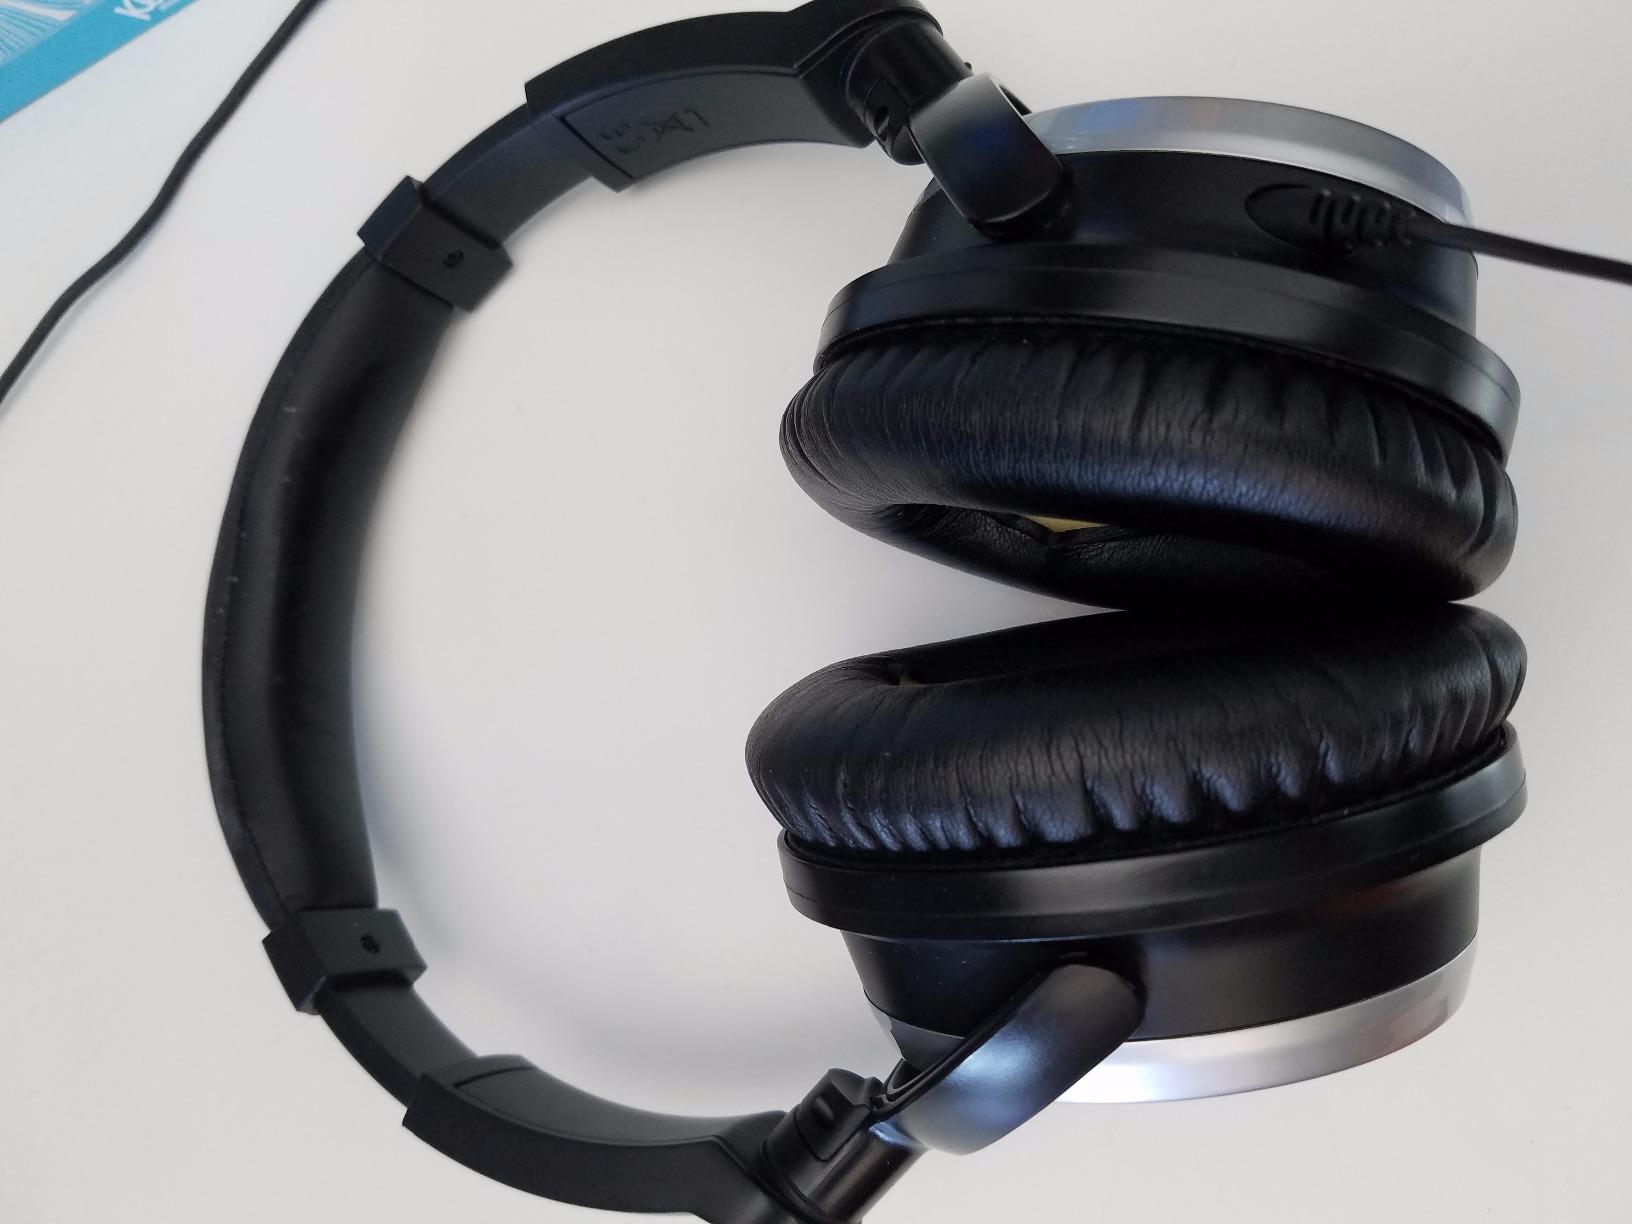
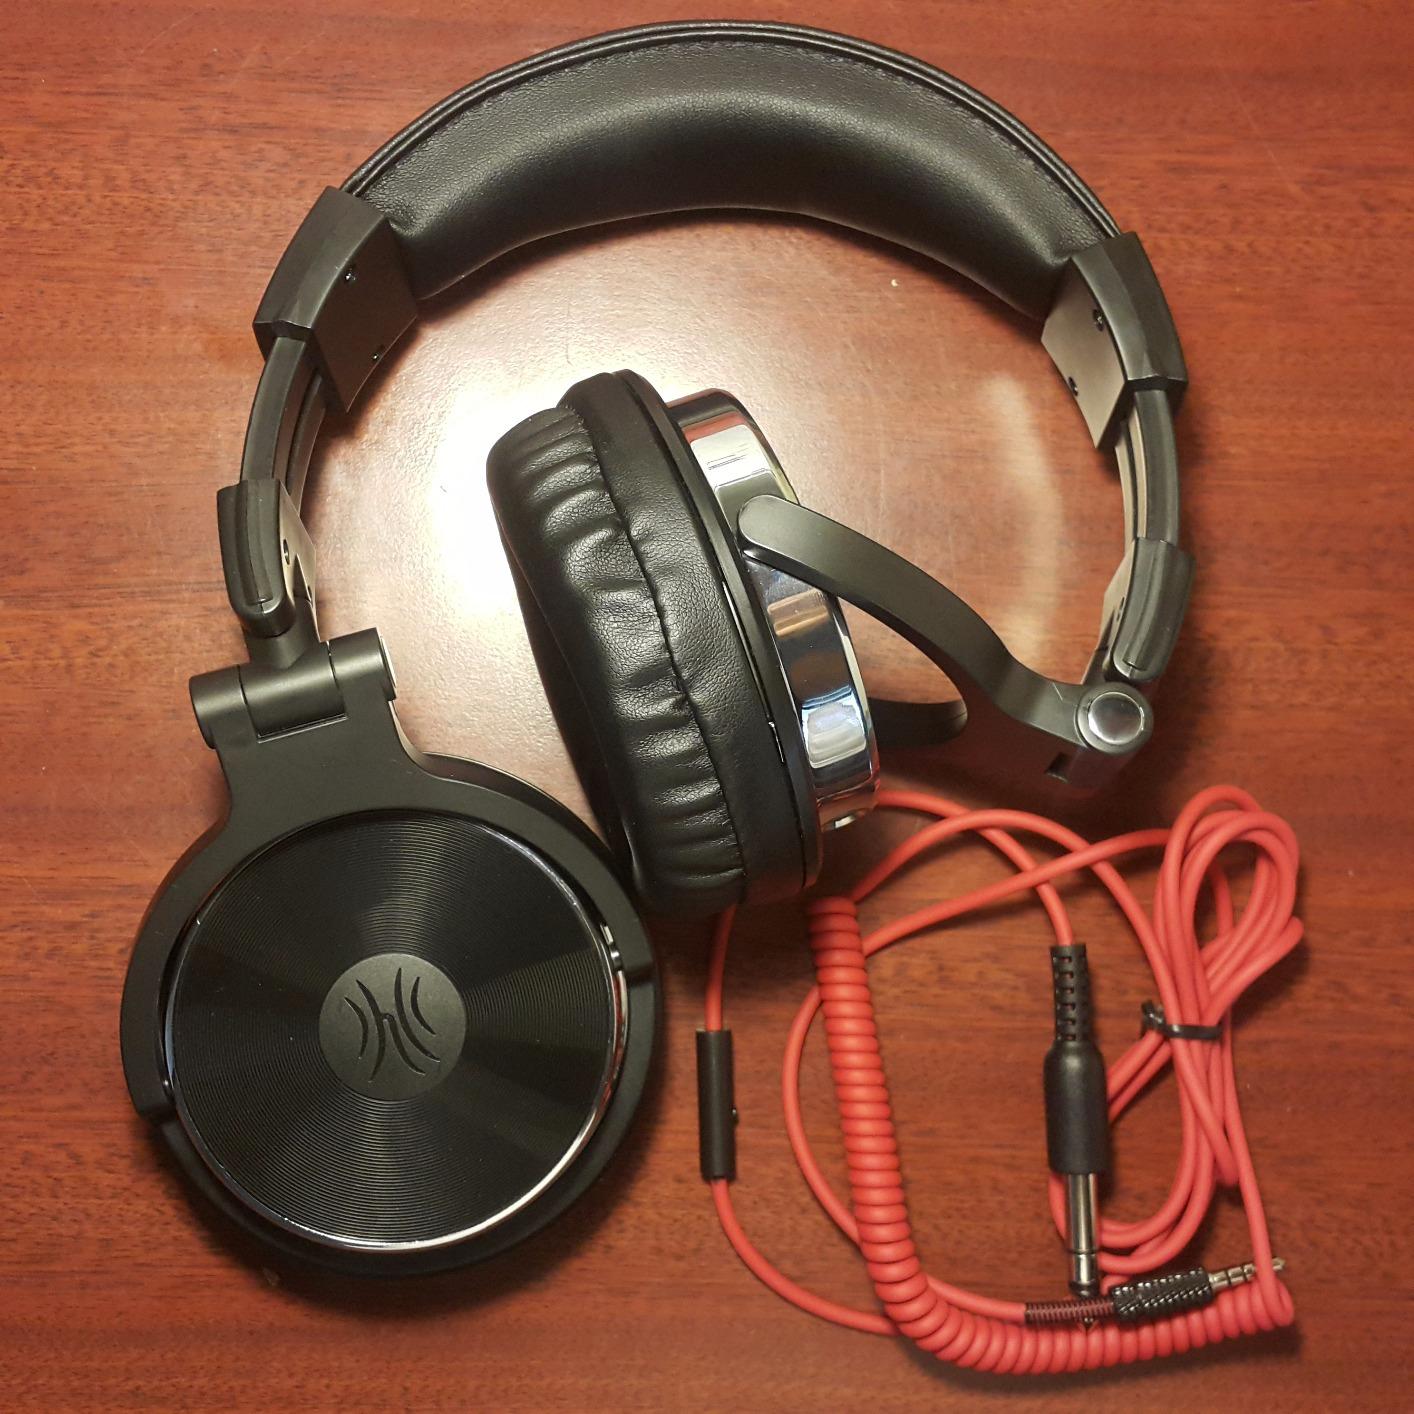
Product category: headphones
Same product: no